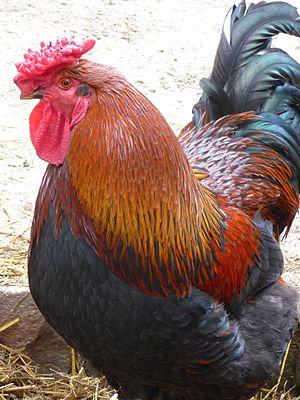
La Red Cap, nommée Derbyshire Redcap au Royaume-Uni, est une poule moyenne de type fermier. Elle demeure très rare, même dans son pays d'origine où elle est reconnue parmi les 108 races de poule du British Poultry Standard.